Terrorism and Communism

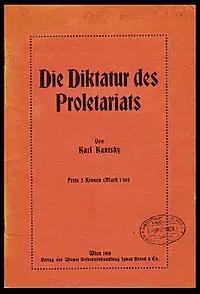
The debate with Karl Kautsky began with his publication of the pamphlet "Die Diktatur des Proletariats" ("The Dictatorship of the Proletariat") in Vienna in 1918.

Early in August 1918, mere months after the November 1917 Bolshevik Revolution which brought the Communist Party to power in Russia, European Marxist Karl Kautsky published an oppositional political tract, "The Dictatorship of the Proletariat", which charged the Bolsheviks with fomenting civil war due to their failure to uphold the norms of universal suffrage. Kautsky's pamphlet, "Die Diktatur des Proletariats" (The Dictatorship of the Proletariat), asserted that the only way to control the growth of bureaucracy and militarism and to defend the rights of political dissidents was through parliamentary democracy based upon free elections and that V. I. Lenin and his political associates had blundered badly by departing from democratic practice in favor of a restricted electorate and the use of extra-parliamentary force.